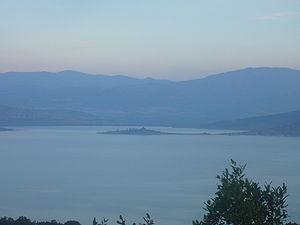
Le lac Vegoritida ou lac d'Ostrovo est un lac de Grèce situé dans la région de Macédoine-Centrale.